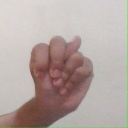
अक्षर: न